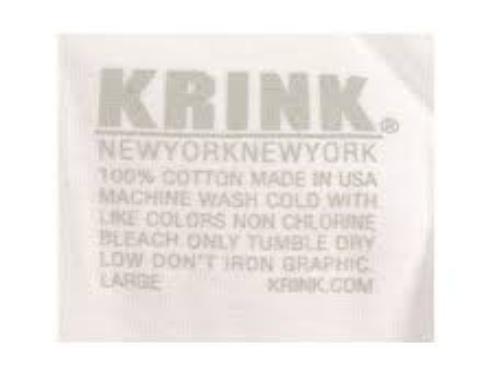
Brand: krink
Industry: Clothes